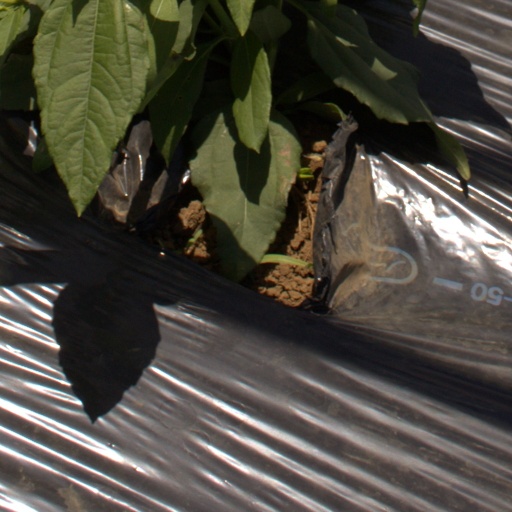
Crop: Jerusalem artichoke